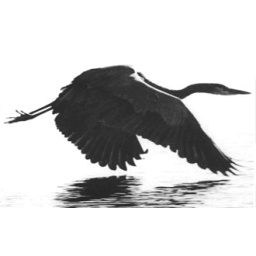
great blue heron in flight black drawing